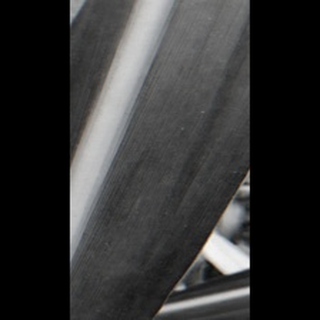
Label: healthy_sugarcane